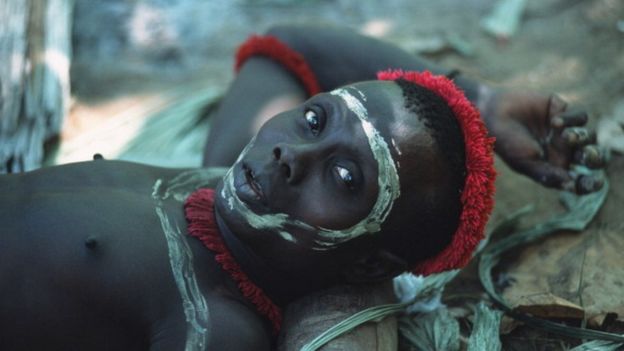
Gender: men